Frederik Rung

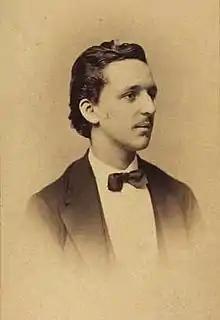
Frederik Rung

Frederik Rung (June 14, 1854 - January 22, 1914) was a Danish conductor and composer.